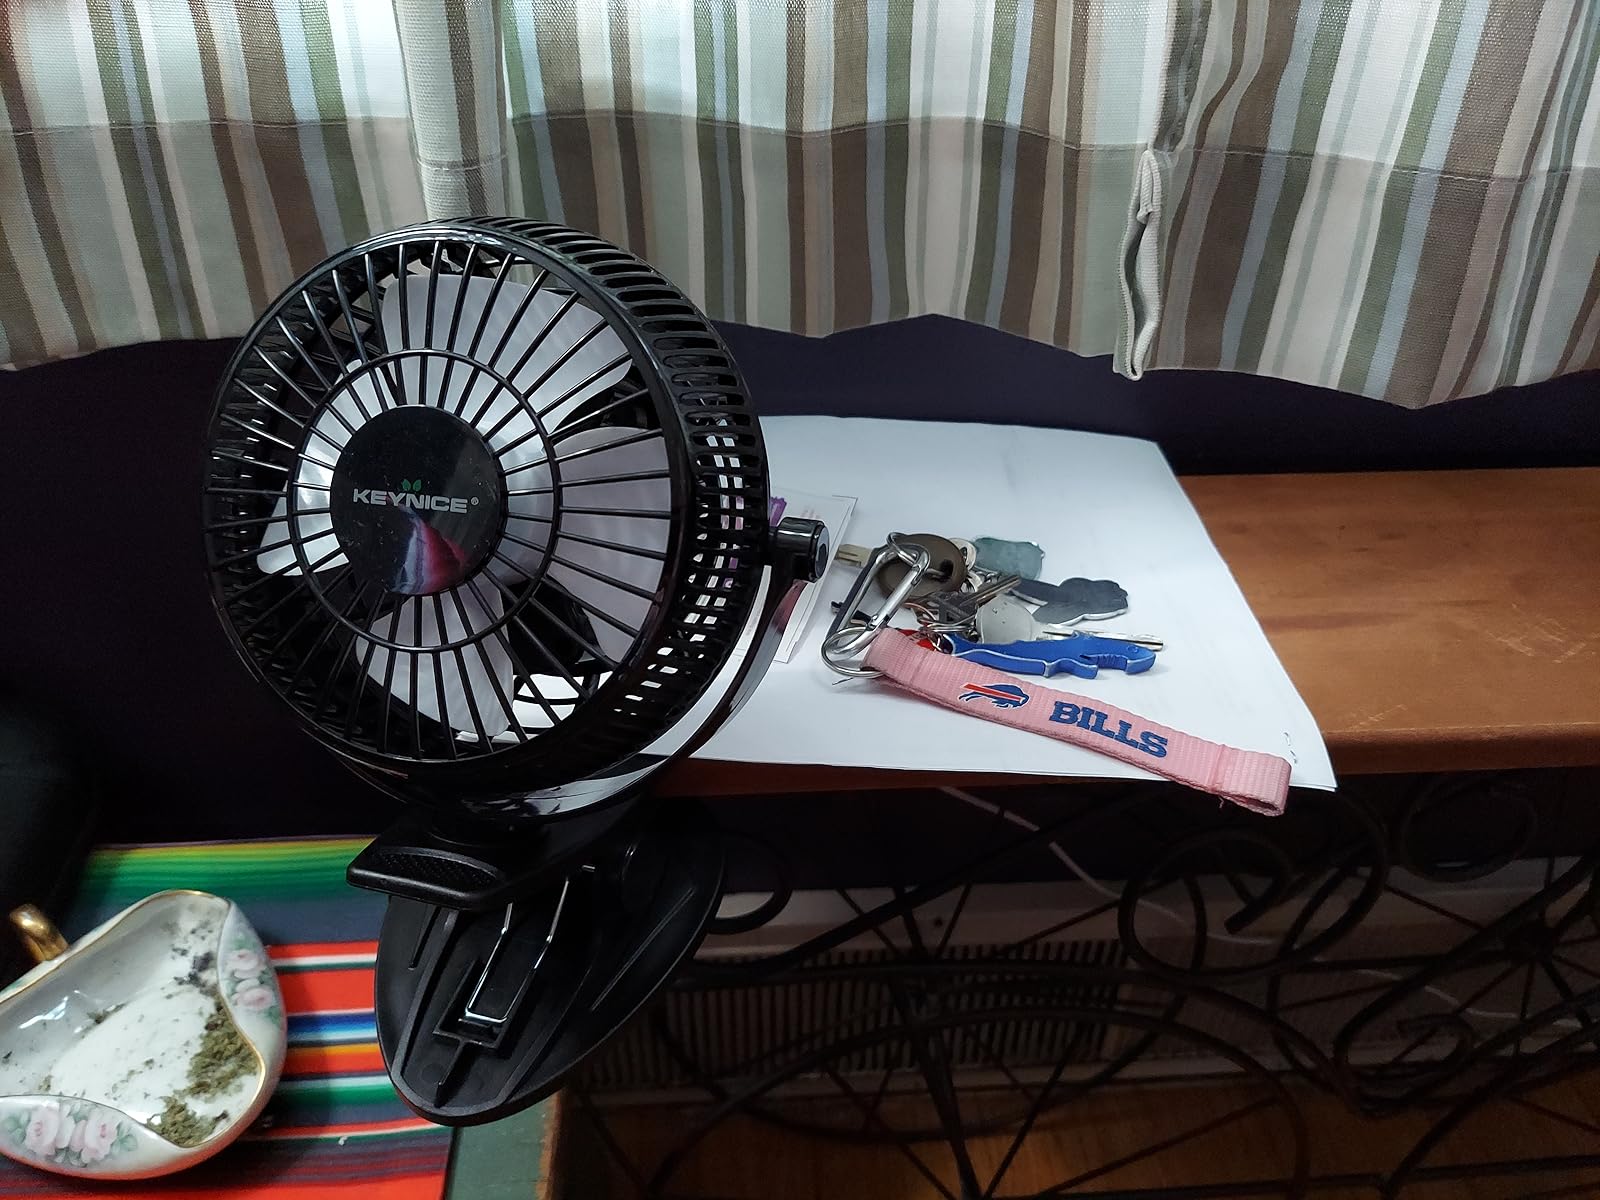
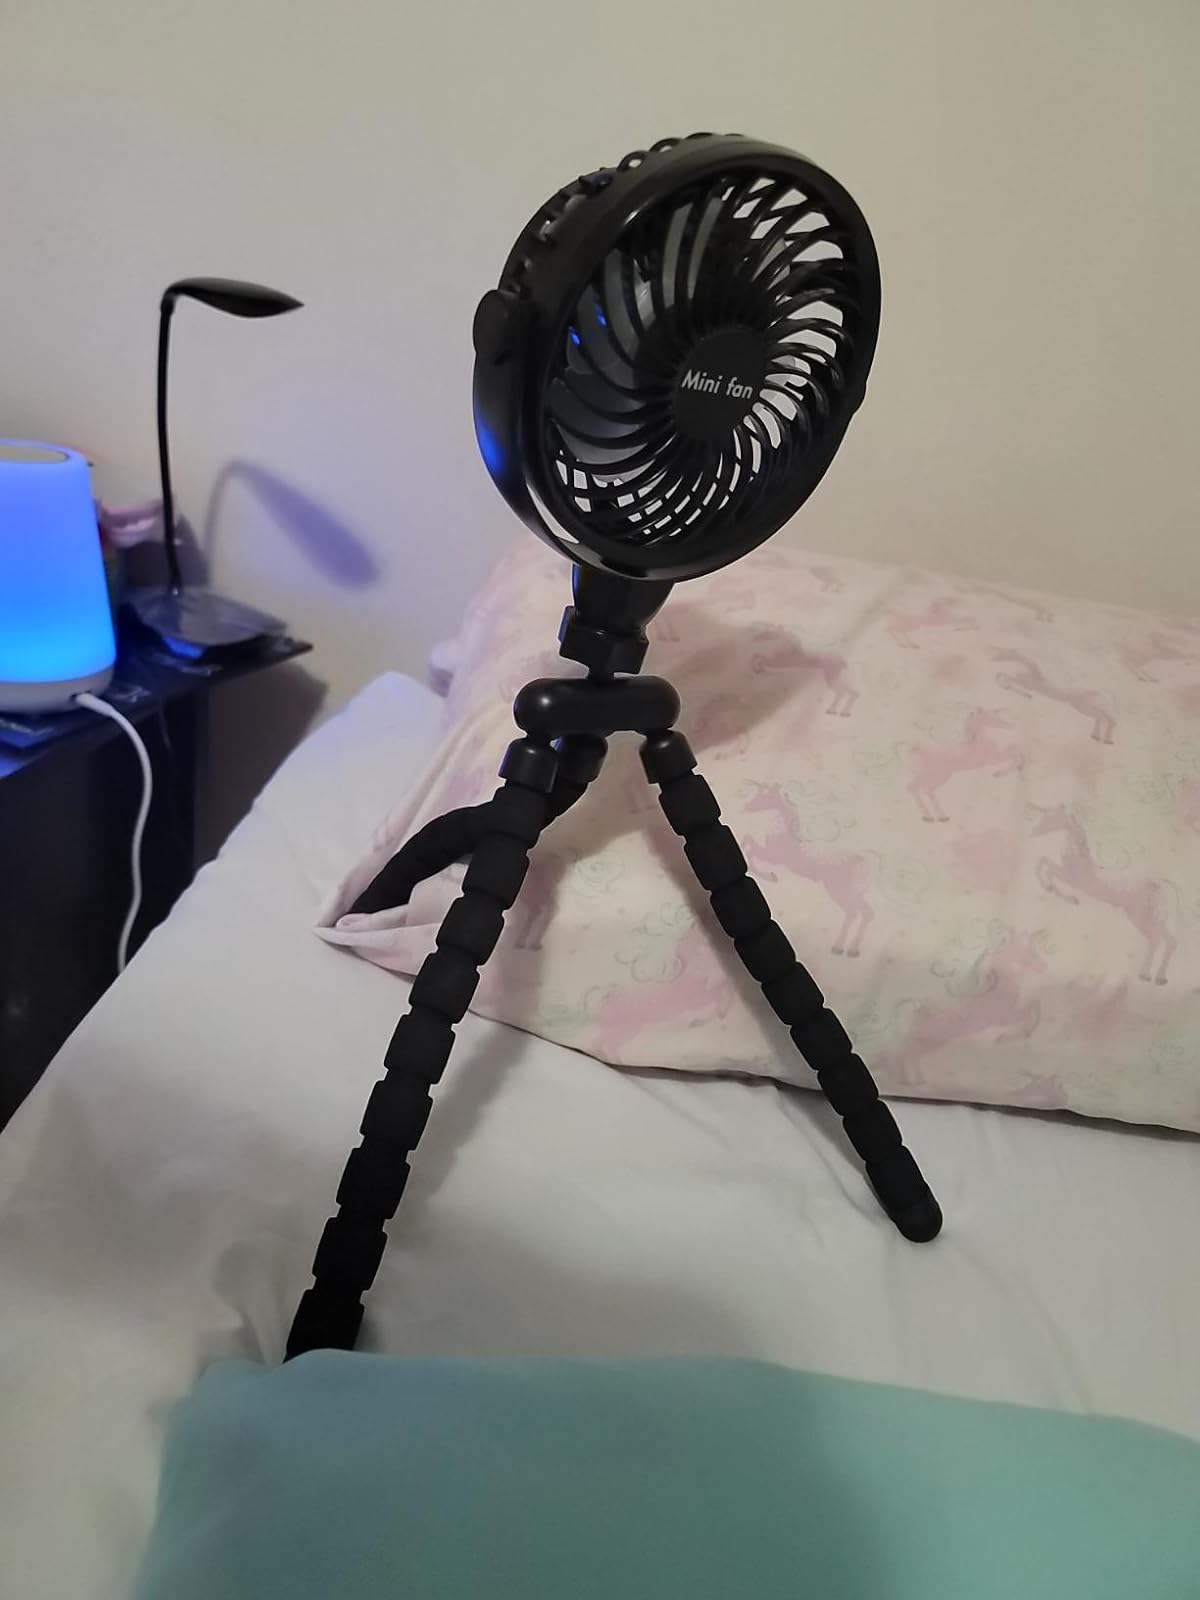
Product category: fan
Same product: no